Memorial Hermann Memorial City Medical Center

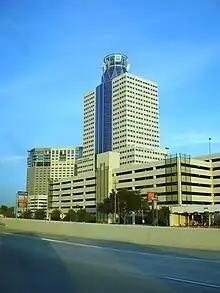
Memorial Hermann Memorial City Medical Center

The Memorial Hermann Memorial City Medical Center is a hospital located in Memorial City, Houston, Texas. This complex is the tallest hospital in the United States of America. It is a part of the Memorial Hermann Healthcare System and houses the system's headquarters. Pediatric care to the hospital is provided by doctors from Children's Memorial Hermann Hospital which treats infants, children, teens, and young adults age 0-21.